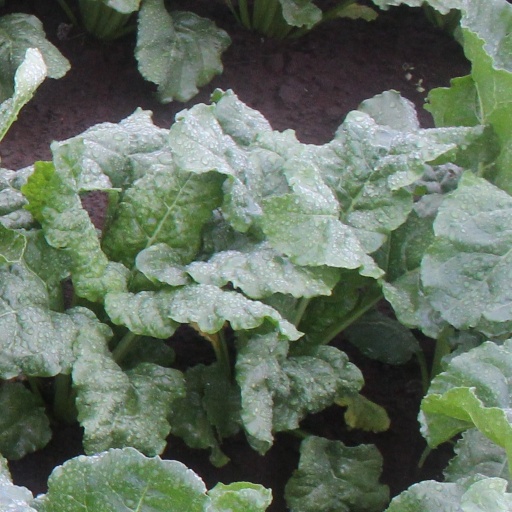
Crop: sugar beet